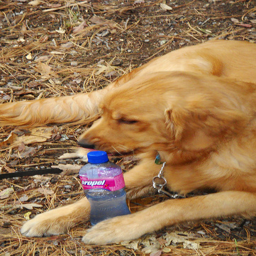
A dog laying in leaves with a water bottle.
The dog has a bottle of water near it's mouth.
A dog holding a propel bottle in its paws
A dog is sitting down with a water bottle.
A dog that is sitting next to a bottle of water.